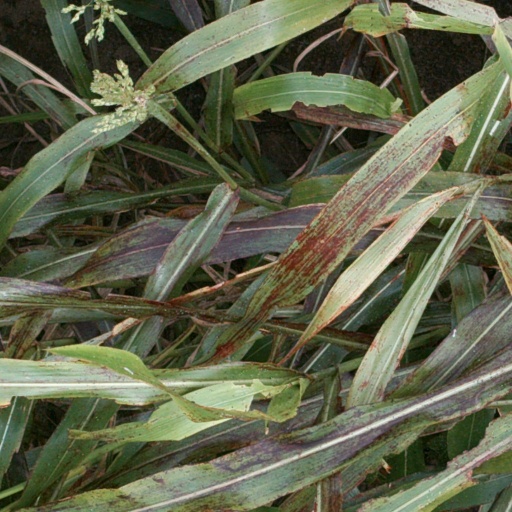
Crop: sorghum